Imus Cathedral

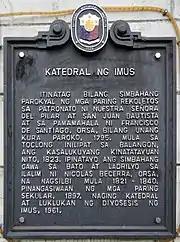
Church NHI historical marker installed in 2006

The cathedral was declared a structure of historical significance with the placing of a historical marker by then National Historical Institute of the Philippines on November 13, 2006.